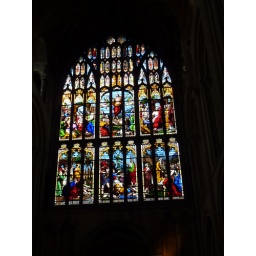
Stained glass window in Norwich Cathedral